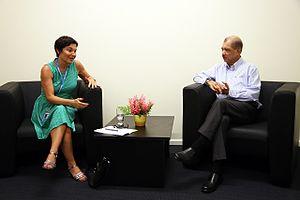
Annick Girardin, née le 3 août 1964 à Saint-Malo, est une femme politique française.